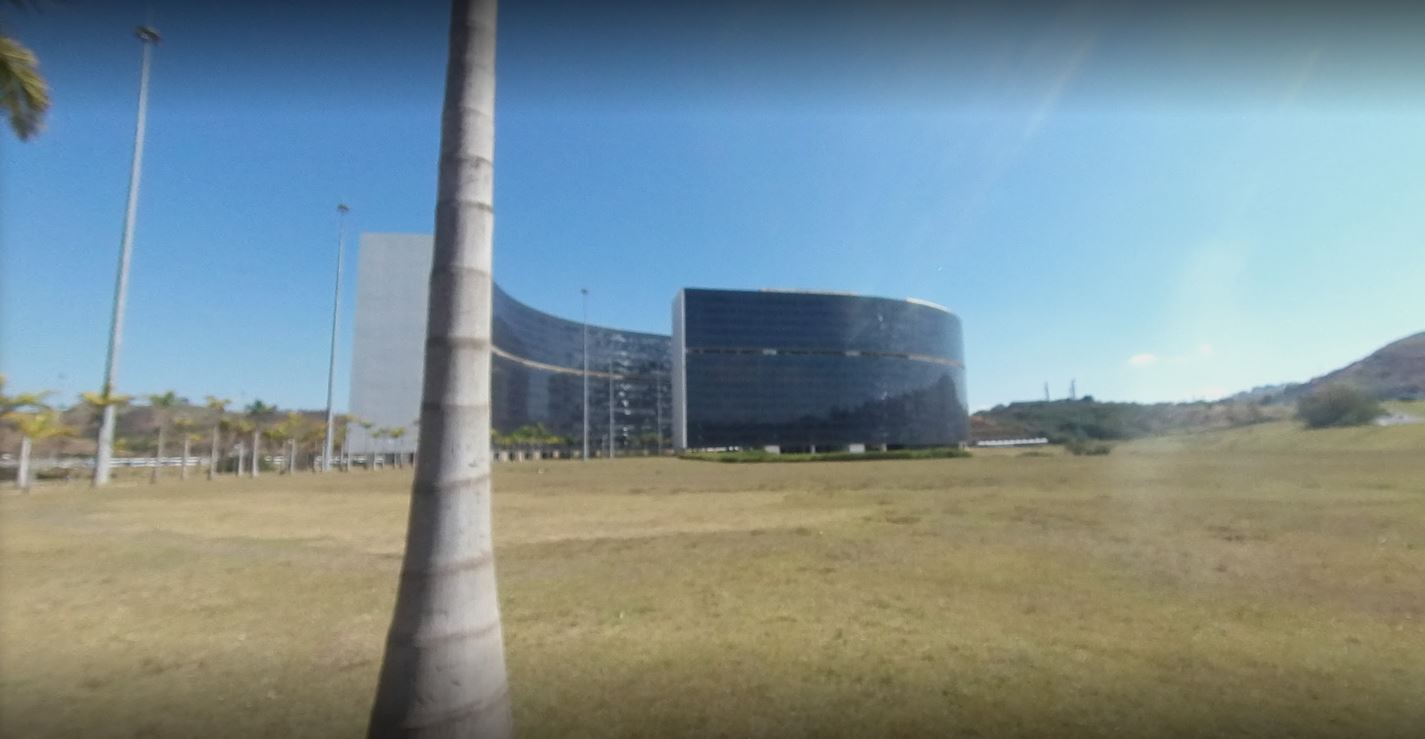
Fire: no
Smoke: no